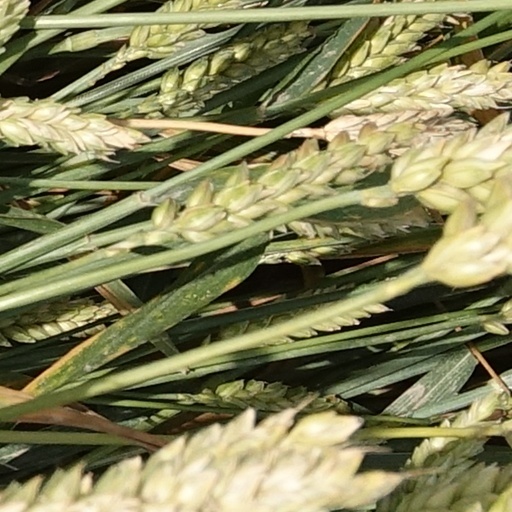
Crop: wheat